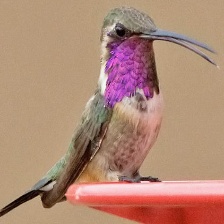
Species: LUCIFER HUMMINGBIRD
Scientific name: CALOTHORAX LUCIFER
ImageNet parent category: hummingbird